Sharpshooter (insect)

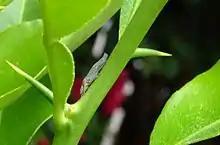
Nymph form of Sharpshooter leafhopper

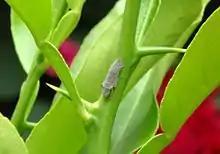
Nymph form of Sharpshooter leafhopper

"Abana" - "Acrobelus" - "Acrocampsa" - "Acrogonia" - "Amblydisca" - "Anacrocampsa" - "Anacuerna" - "Aulacizes" - "Catorthorrinus" - "Cicciana" - "Ciccus" - "Cleusiana" - "Cuerna" - "Cyrtodisca" - "Dechacona" - "Depanana" - "Depanisca" - "Desamera" - "Deselvana" - "Dichrophleps" - "Dictyodisca" - "Diestostemma" - "Egidemia" - "Homalodisca" - "Homoscarta" - "Hyogonia" - "Ichthyobelus" - "Lojata" - "Mareba" - "Molomea" - "Ochrostacta" - "Omagua" - "Oncometopia" - "Paracrocampsa" - "Paraulacizes" - "Peltocheiras" - "Phera" - "Procama" - "Procandea" - "Proconia" - "Proconobola" - "Proconopera" - "Proconosama" - "Propectes" - "Pseudometopia" - "Pseudophera" - "Quichira" - "Rhaphirrhinus" - "Splonia" - "Strictoscarta" - "Tapajosa" - "Teletusa" - "Tretogonia" - "Yotala" - "Yunga" - "Zyzzogeton"